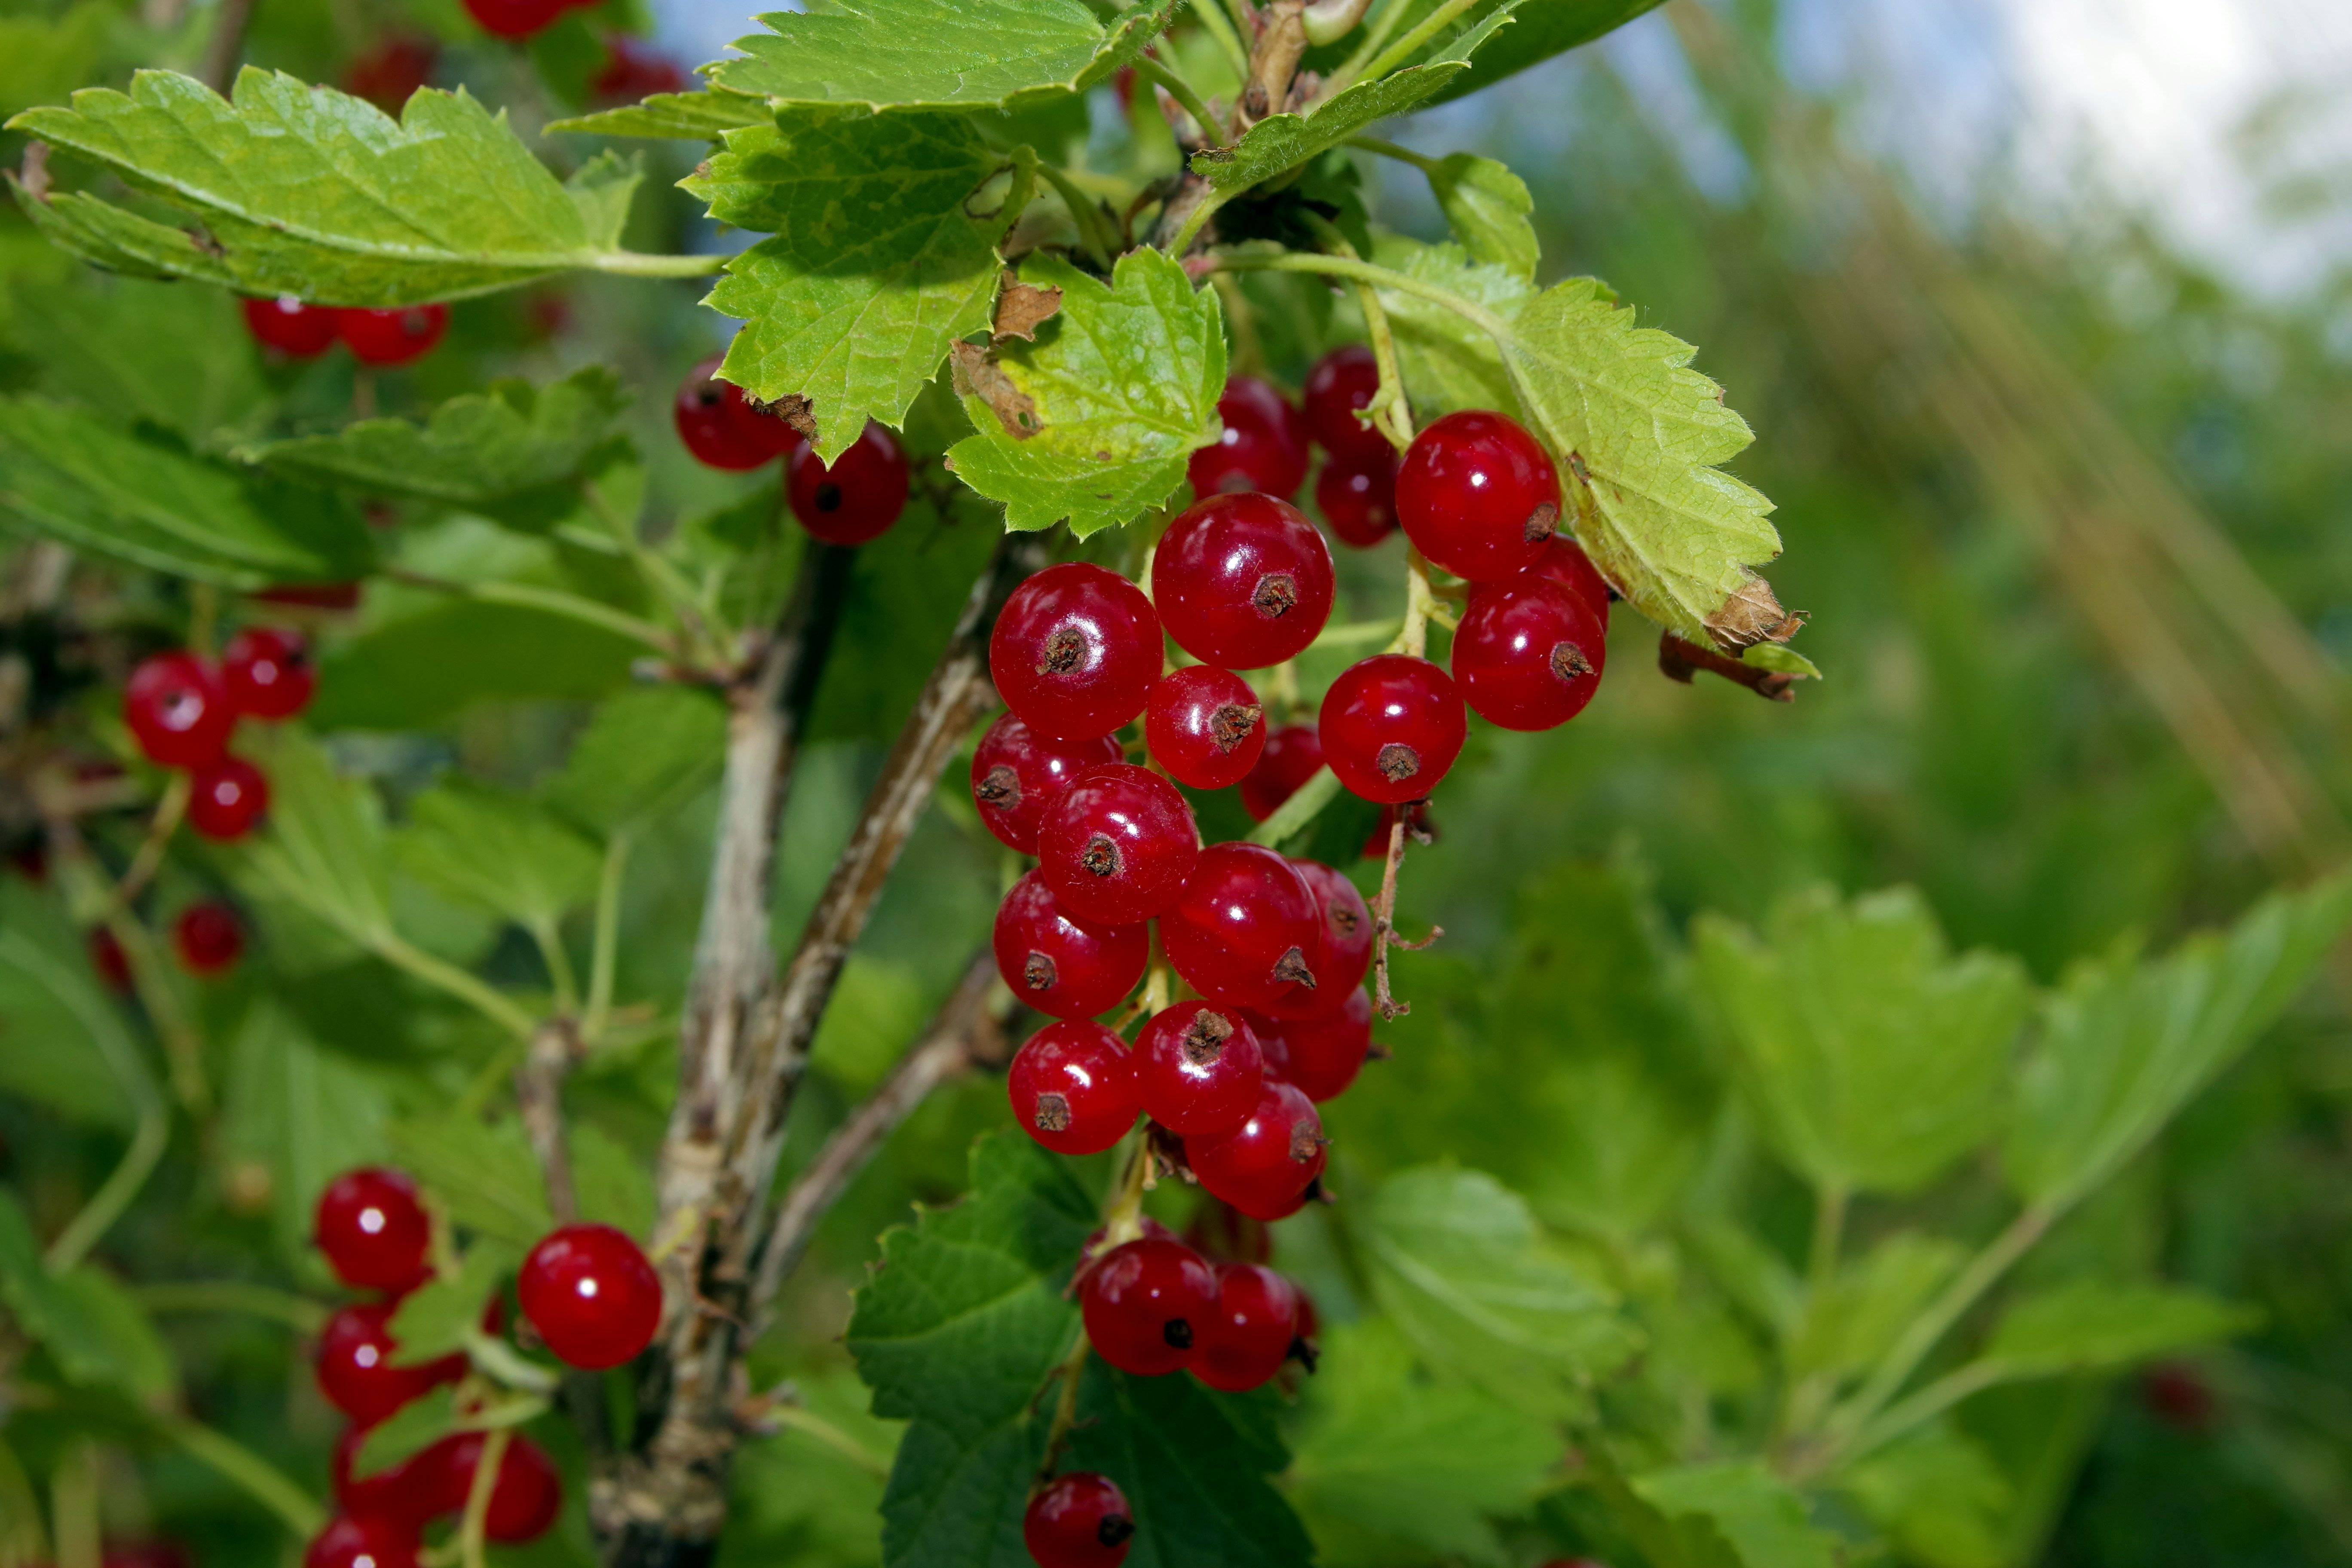
plant, fruit, berry, flower, bush, food, produce, spray, natural, garden, healthy, dessert, blackberry, jam, sad, berries, shrub, antioxidant, viburnum, bramble, hawthorn, taste, flowering plant, the plot, currant, compote, chokecherry, red currant, tincture, land plant, zante currant, chinese hawthorn, dewberry, schisandra, wine raspberry, red mulberry